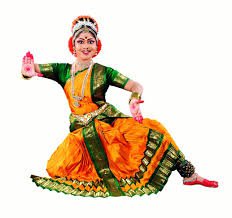
Dance form: kuchipudi